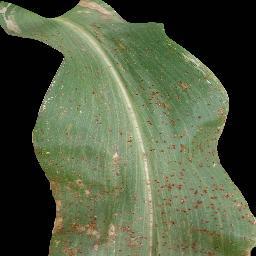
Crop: corn
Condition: (maize)_common_rust